Nat Langham

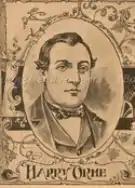
Orme, 1853

Langham, fighting at 158 pounds, lost his only career bout on the evening of 6 May 1851 for £50 a side against Harry Orme in an 117 round knockout that took two hours and forty-seven minutes to complete. The fight took place at Lower Hope Point, within twenty-five miles of London off the River Thames, near what is now London Gateway Park and was attended by Lords, Lawyers, celebrities, and well known boxers. Though Langham had a slight height advantage, Orme, who was younger and weighed more, threw him in the sixth round, and Langham may never have fully recovered from the fall. Orme threw Langham again in the eleventh. Though Langham continued to apply his left near the end, after 117 rounds had been fought, his seconds threw up the sponge to end the match, after being thrown again in the closing rounds.